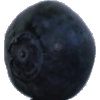
Label: Blueberry 1